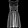
Label: Dress